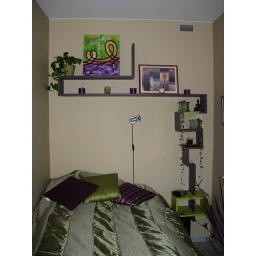
I have built a new shelf that goes over my bed (I don't live in a earthquake zone btw).